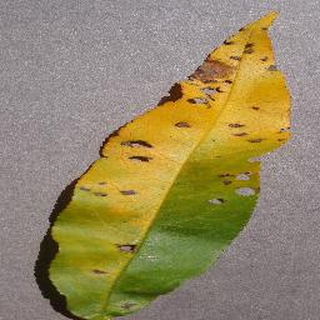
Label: peach_bacterial_spot